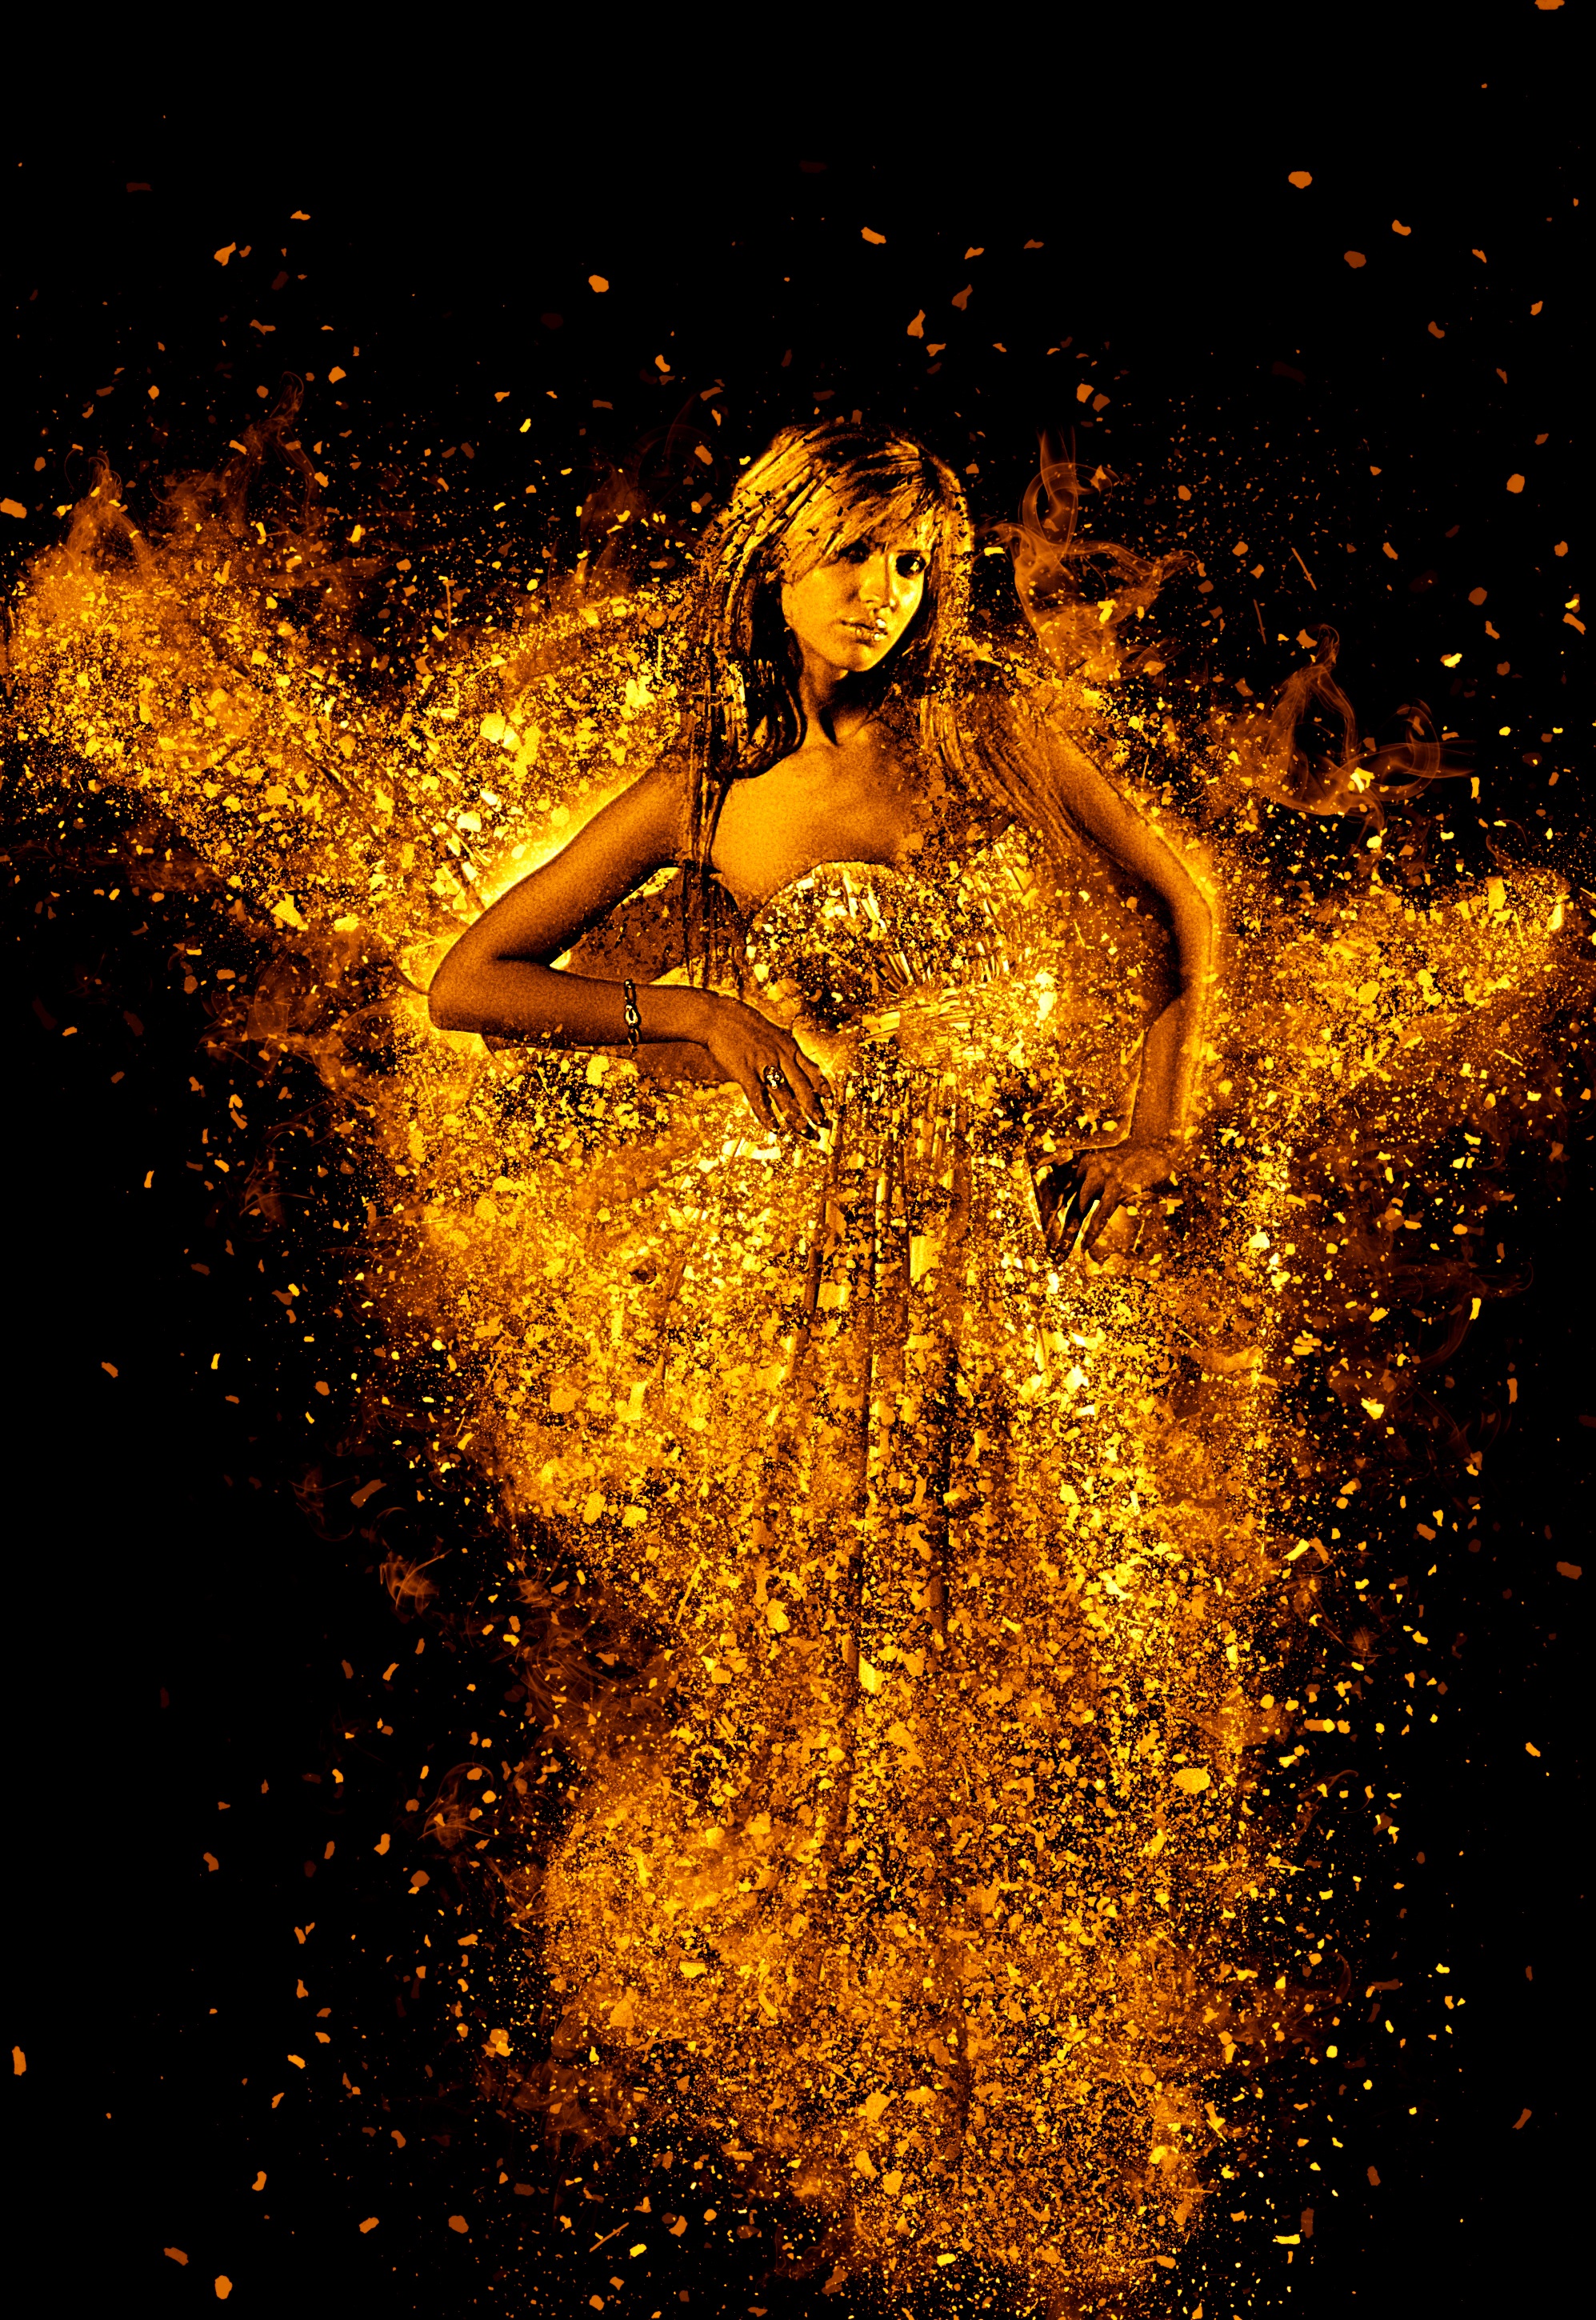
woman, model, darkness, fashion, clothing, glitter, art, dress, gold, light and shadow